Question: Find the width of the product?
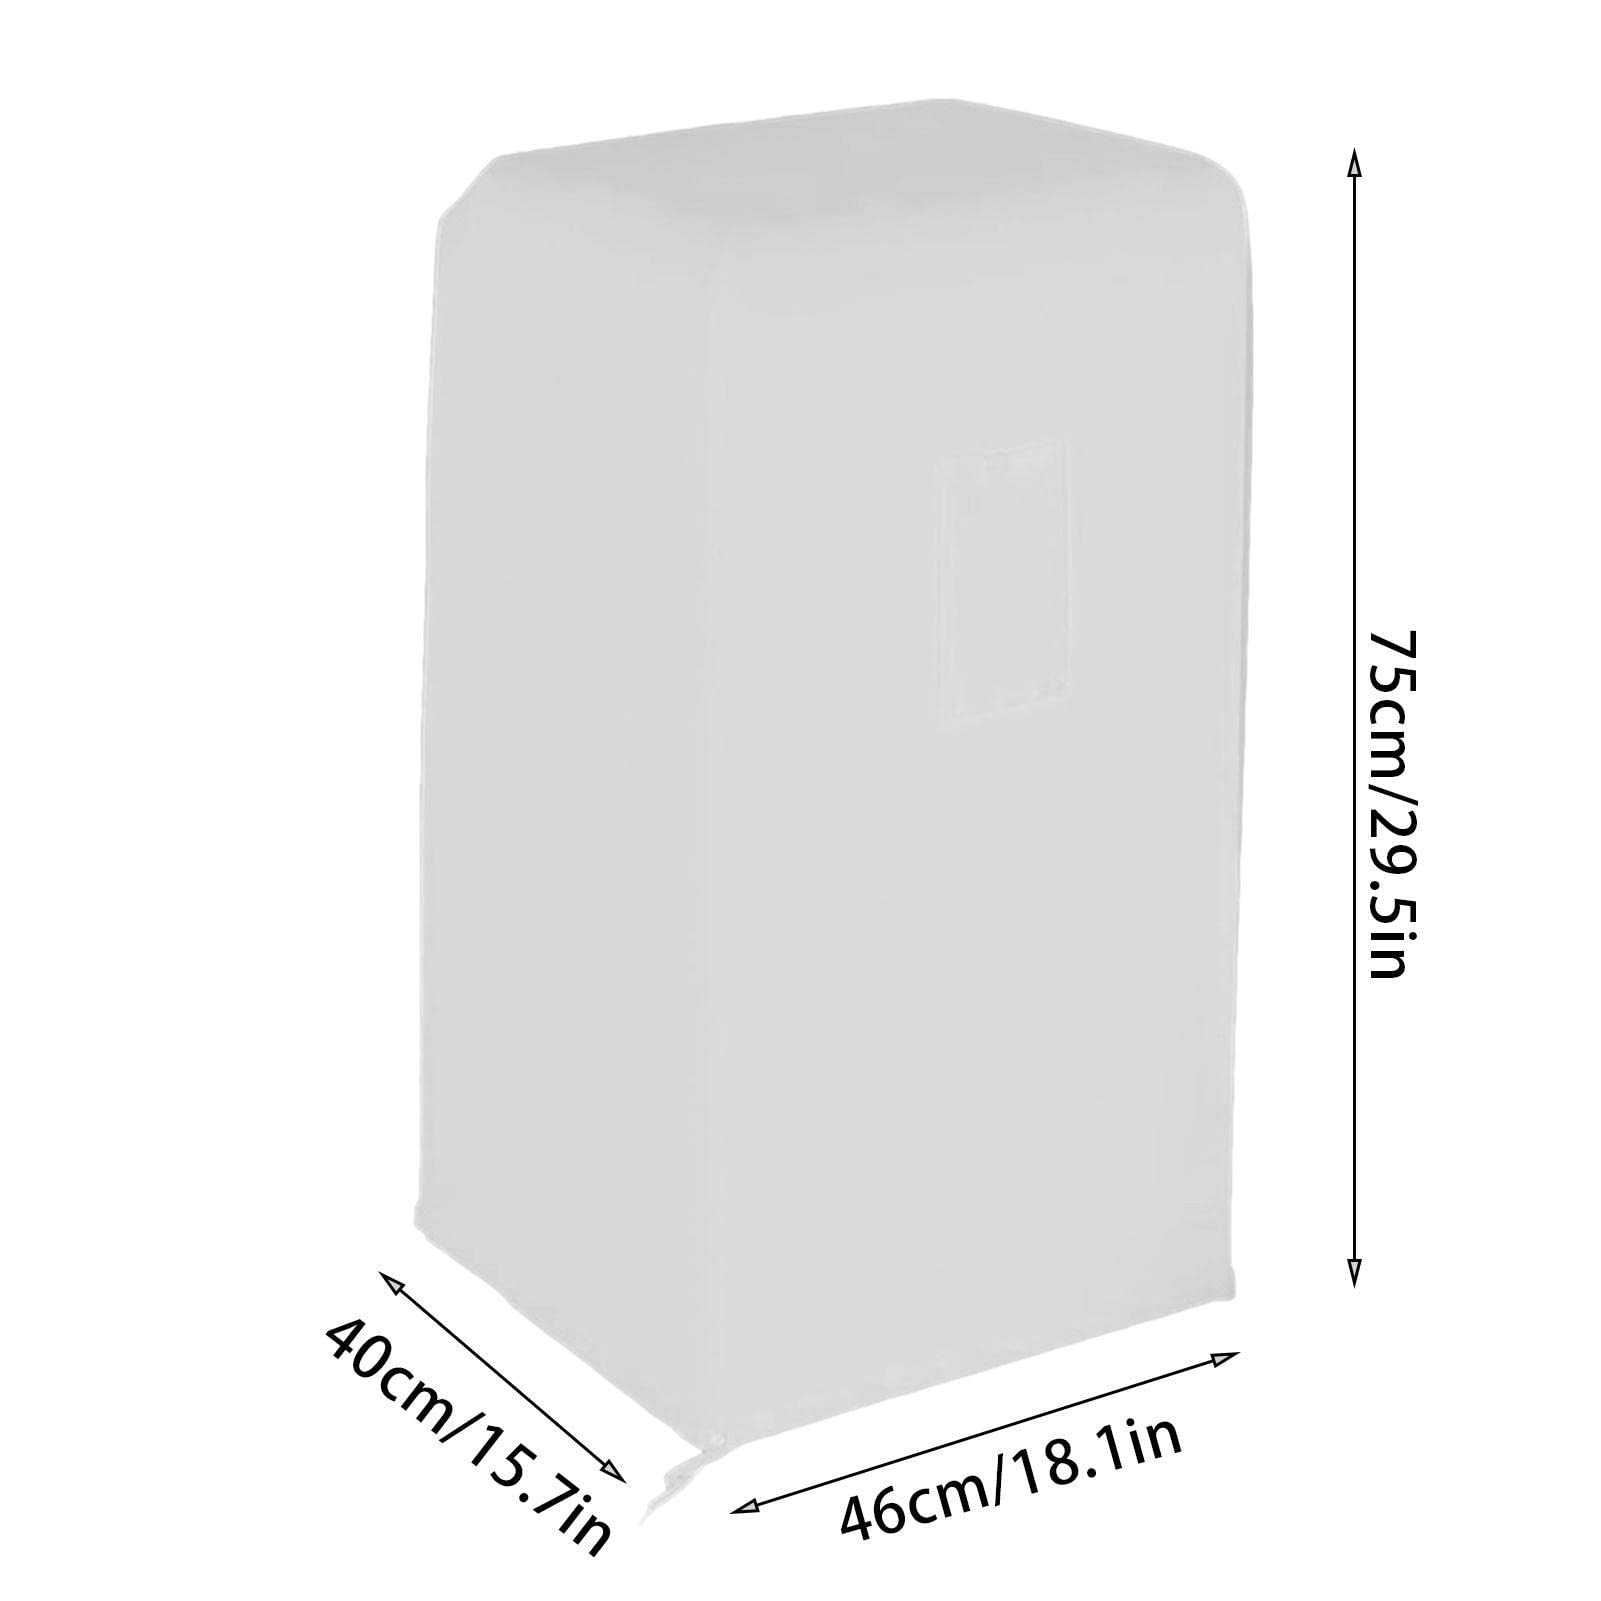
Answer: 46.0 centimetre